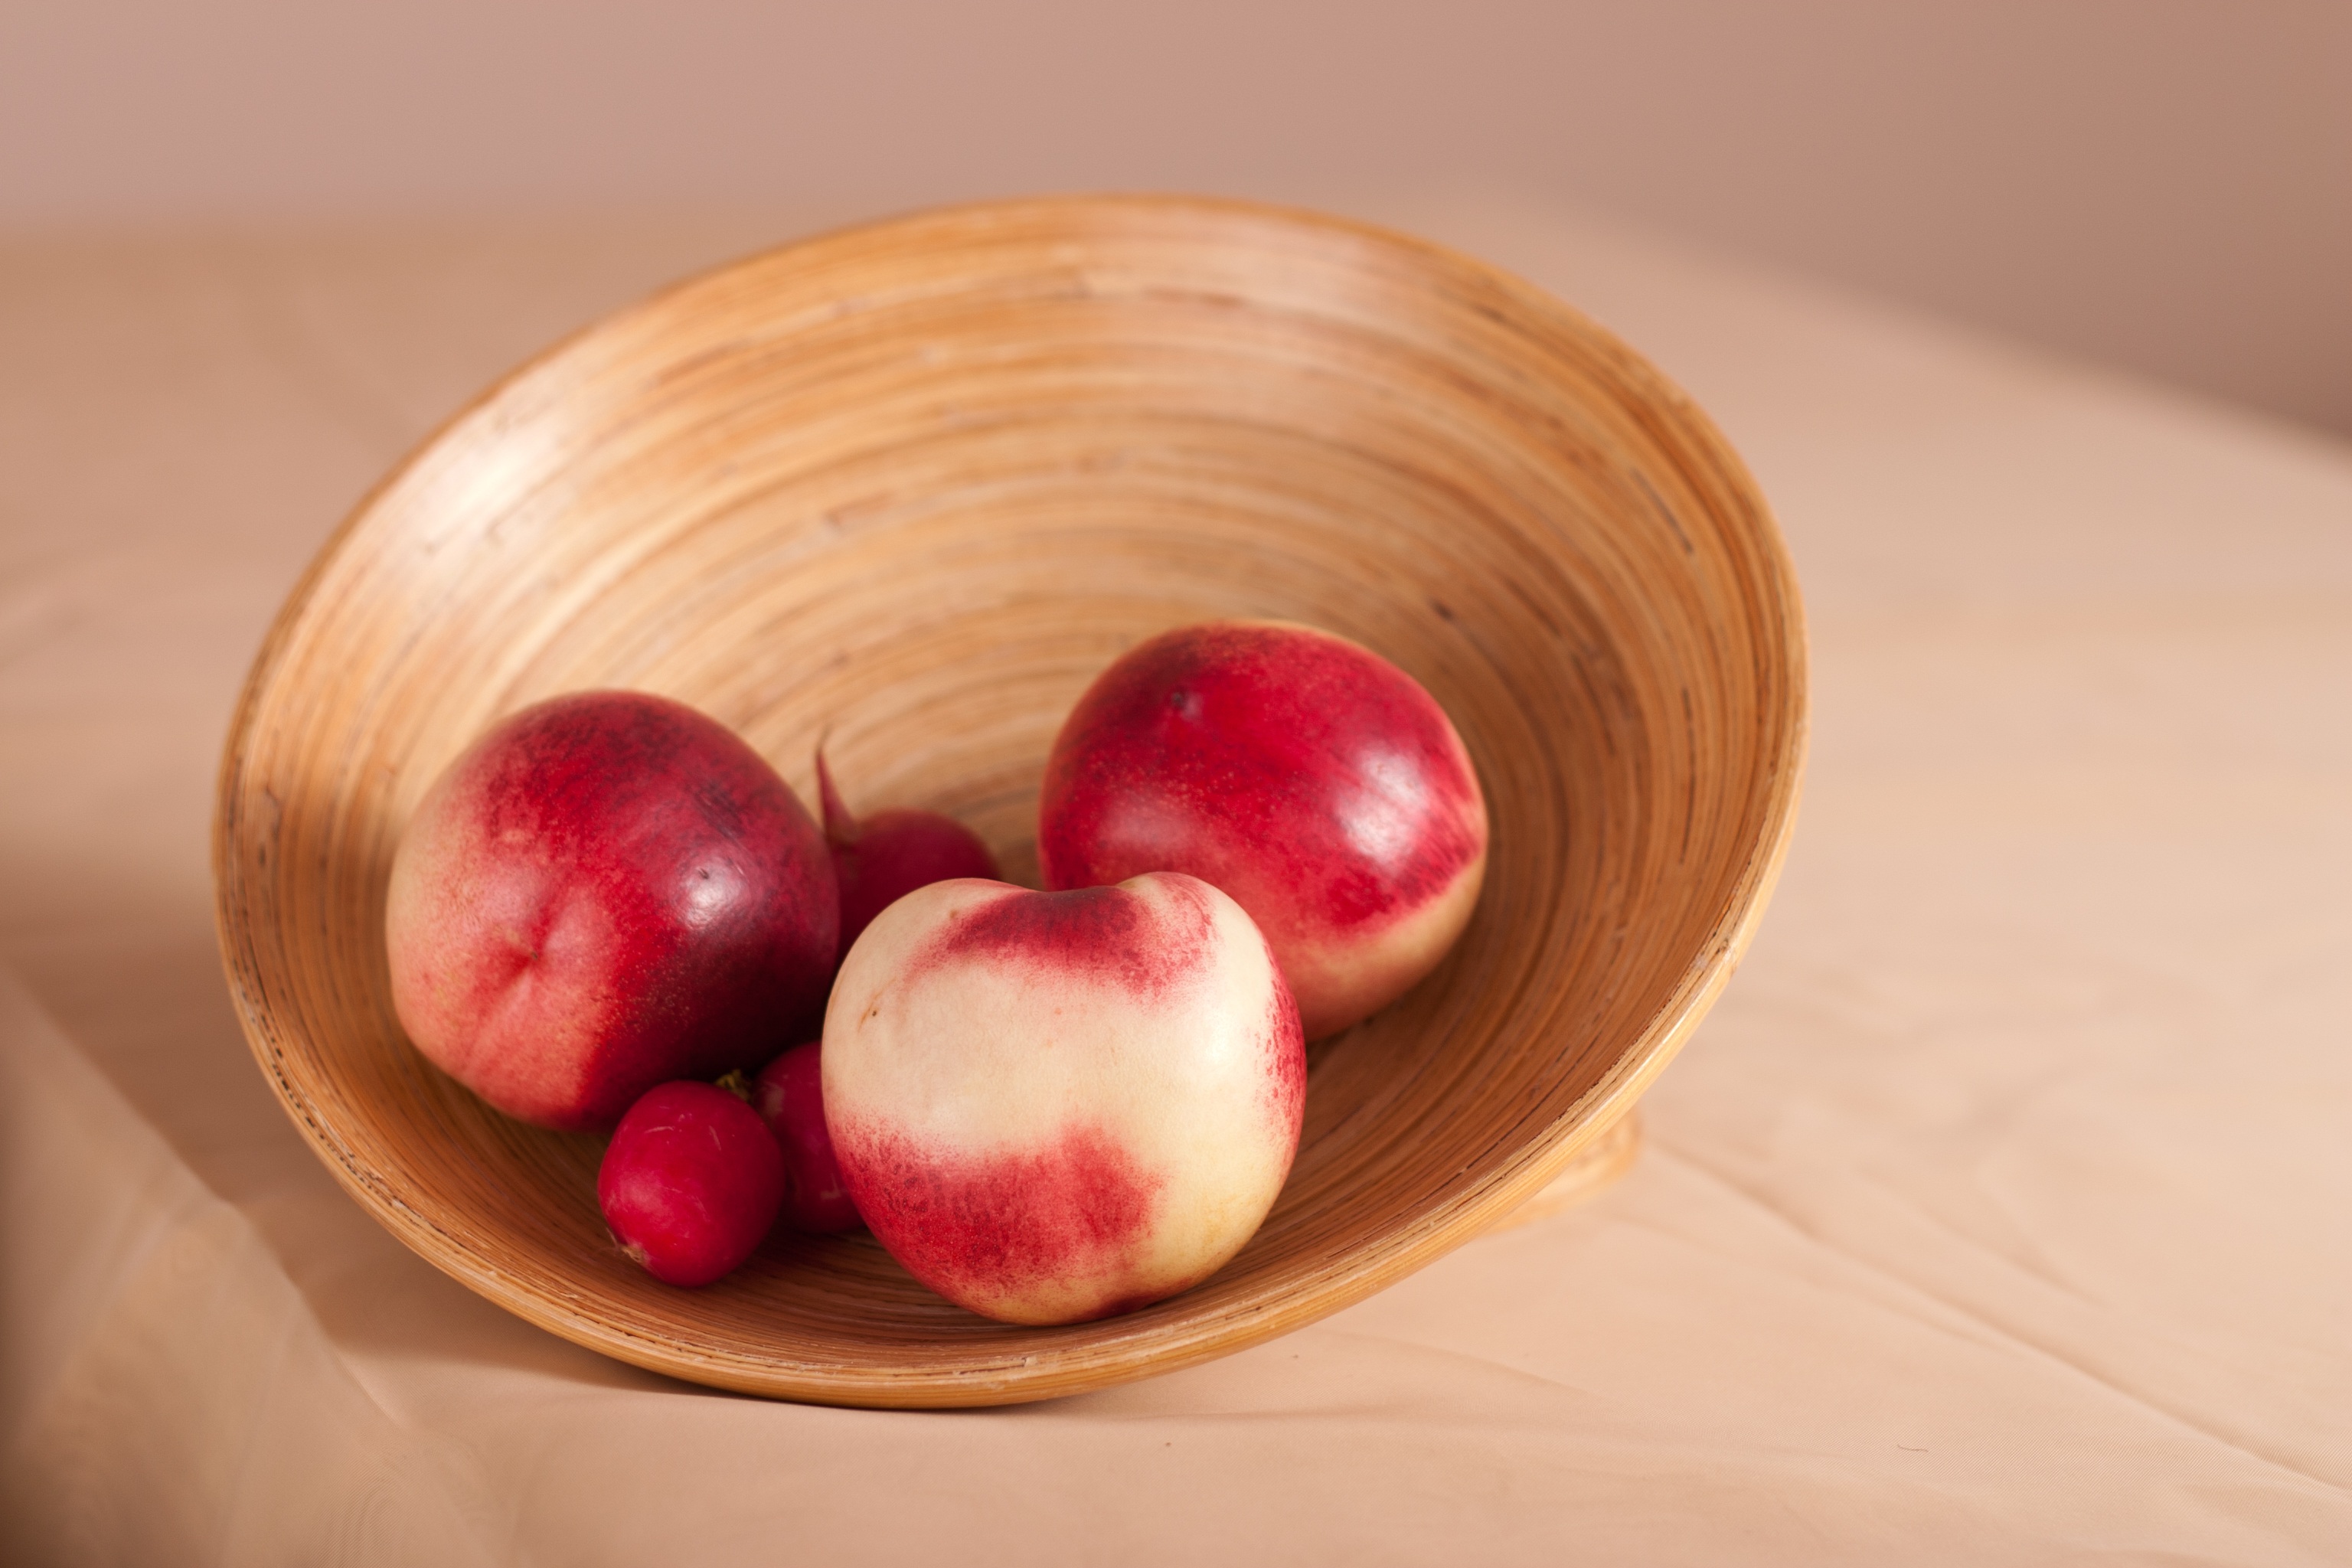
apple, table, nature, plant, white, fruit, summer, ripe, food, green, red, harvest, produce, vegetable, natural, autumn, fresh, yellow, agriculture, garden, groceries, juicy, healthy, health, variety, season, freshness, radish, eating, nutrition, fruits, vegetarian, raw, diet, organic, marbled, flowering plant, rose family, land plant